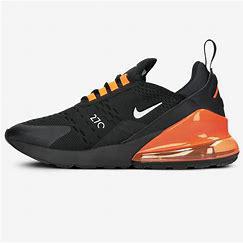
Brand: Nike
Model: Air Max 270 React